Straight razor

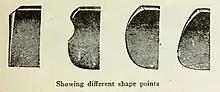
Four of the main blade point (nose) profile shapes: Square, Barber's notch, Round, and French (with a round end point at the toe)

Handle scales are made of various materials, including mother-of-pearl, Bakelite, celluloid, bone, plastic, wood, horn, acrylic, ivory and tortoise shell. Celluloid can spontaneously combust at elevated temperatures. Buffalo horn tends to deform with time and it possesses form memory so it tends to warp. Mother of pearl is a brittle material and can exhibit cracks after some use.